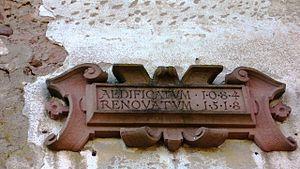
Thanvillé est une commune française, située dans le département du Bas-Rhin, en région Grand Est.